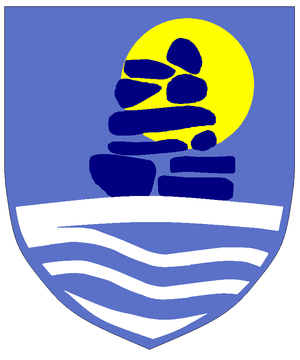
Paamiut
"Paamiut ""Ved mundingen"", dansk navn:Frederikshåb er en by i Vestgrønland, i Sermersooq Kommune. Paamiut ligger ved mundingen af fjorden Kuannersooq, hvilket afspejles i byens navn, der på grønlandsk betyder ""de der bor ved mundingen"".